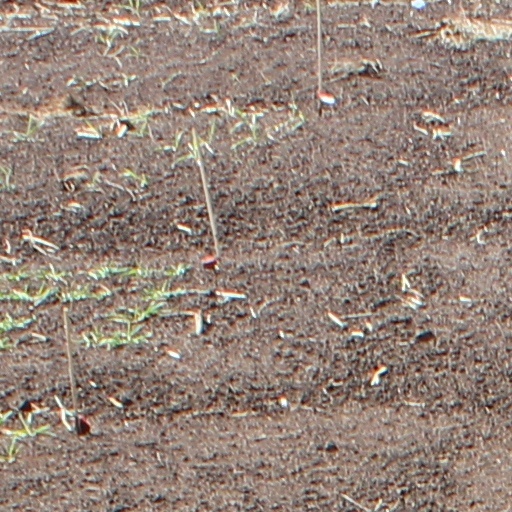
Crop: wheat